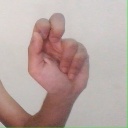
अक्षर: ढ